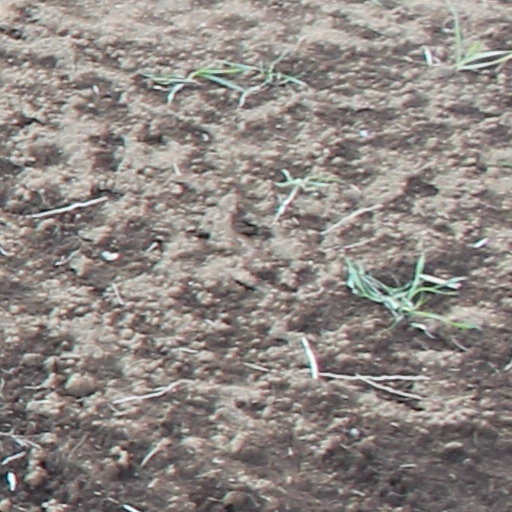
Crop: wheat